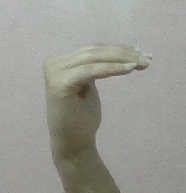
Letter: haa